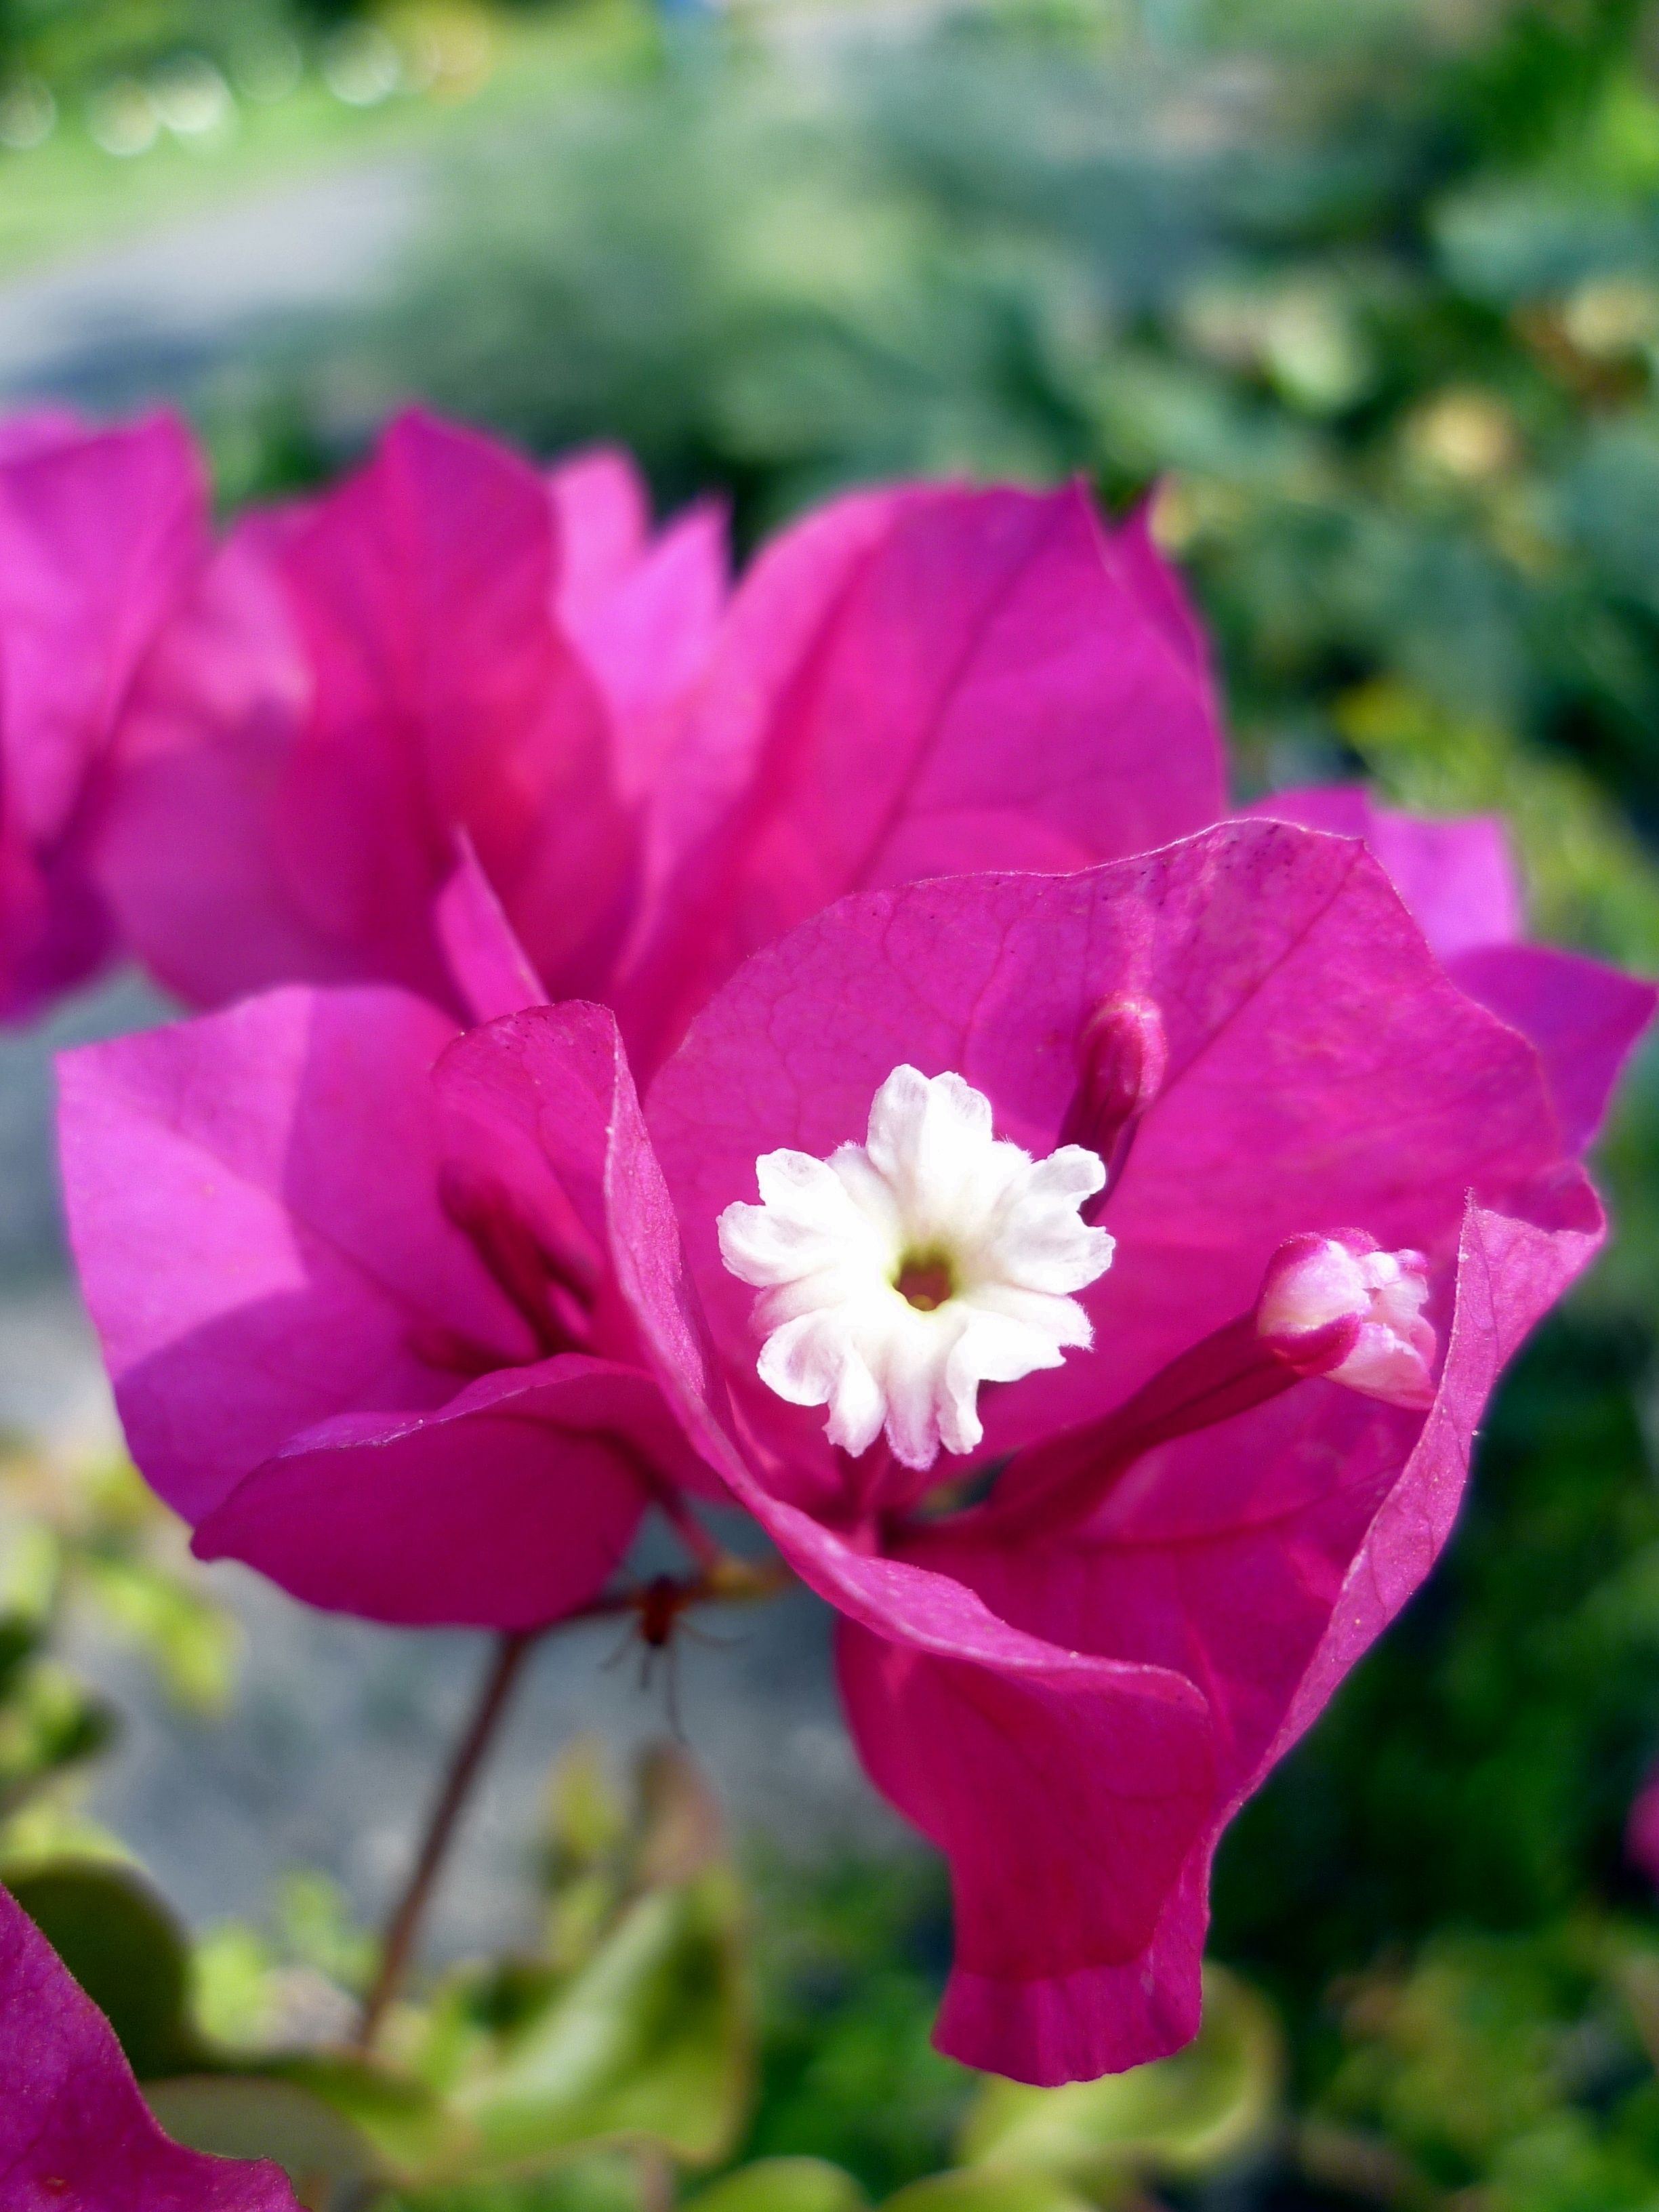
blossom, plant, white, flower, petal, bloom, rose, mediterranean, macro, botany, garden, pink, close, flora, petals, bougainvillea, macro photography, flowering plant, garden roses, rose family, four o clock plant, annual plant, land plant